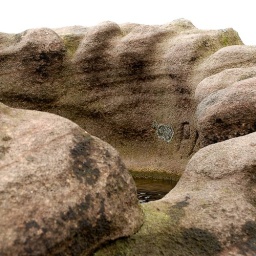
amongst the sandstone eminences, water can be found, which might sustain the inhabitants of a hill fort under siege